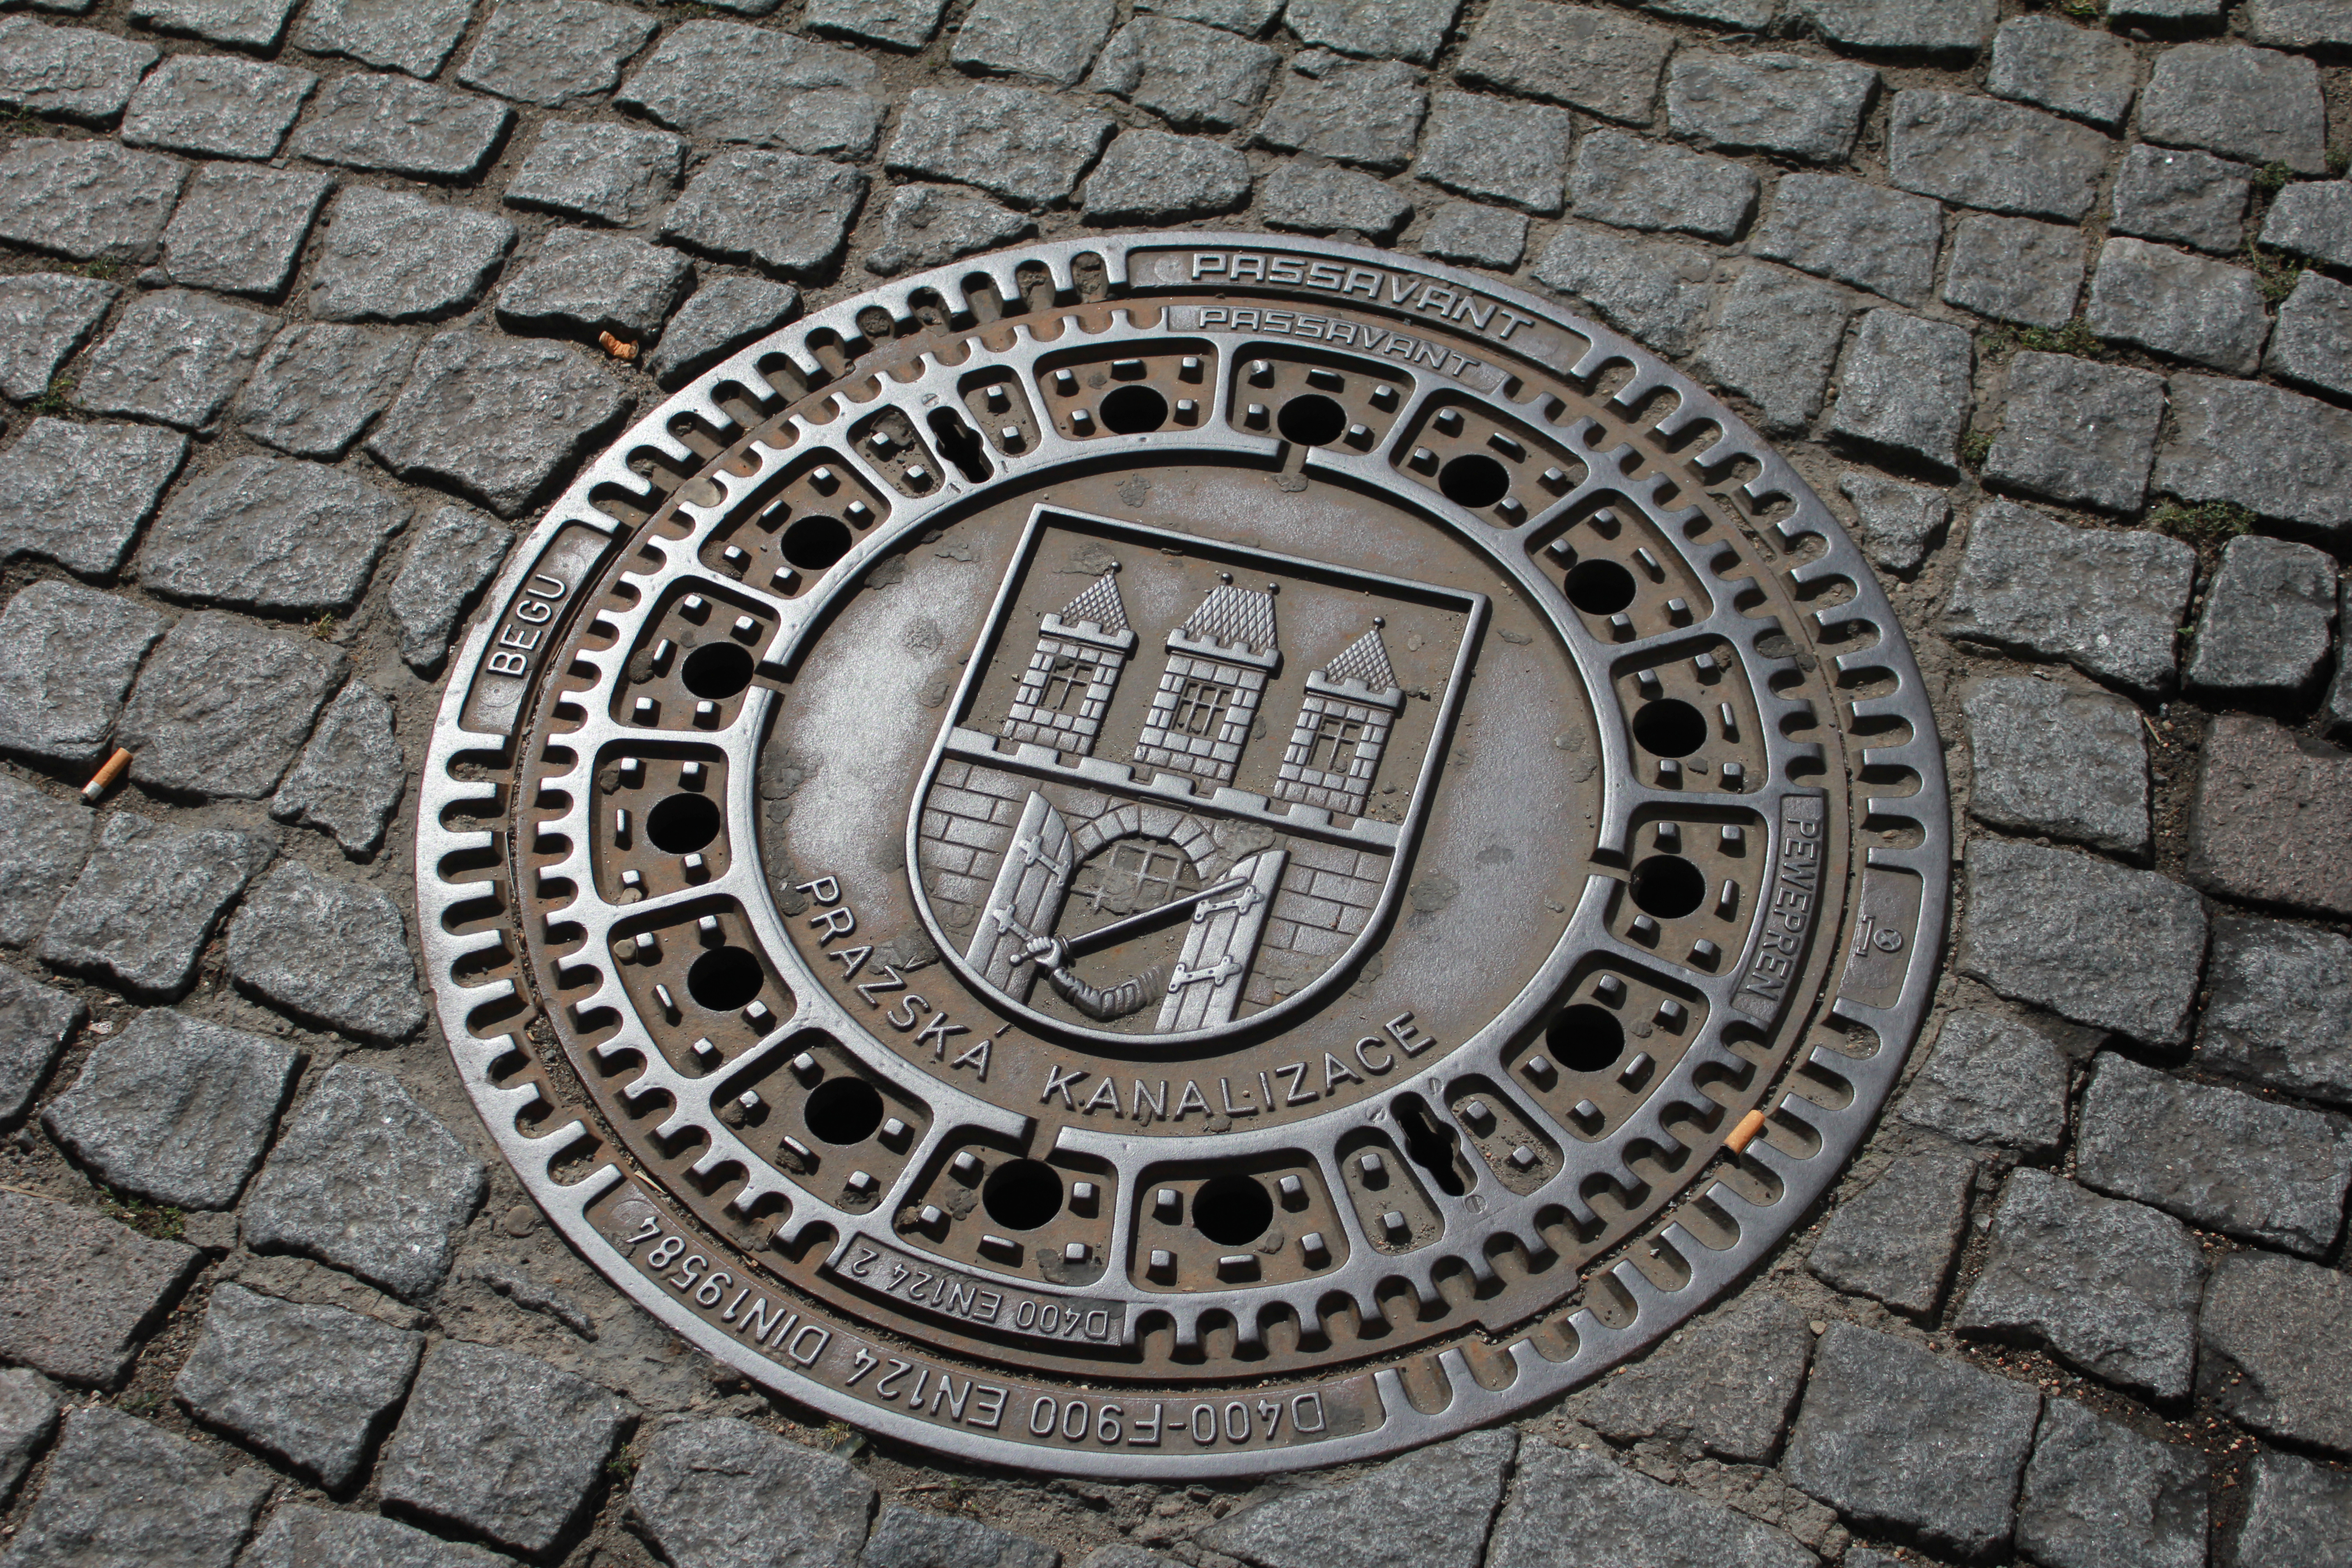
cobblestone, asphalt, soil, prague, circle, creativecommons, art, stock, ccby, 2d, carloszgz, cmstoolsphotoring, freeculturalworks, openlicense, freepictures, czechrepublic, notags, manhole, flooring, road surface, manhole cover